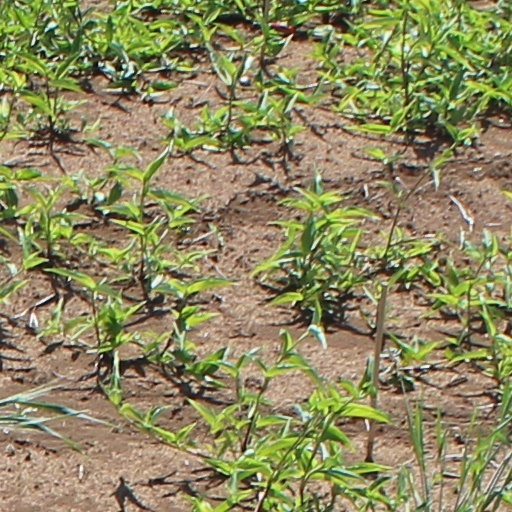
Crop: wheat